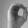
ASL letter: O